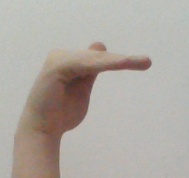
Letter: khaa